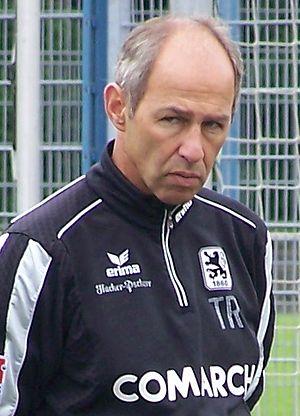
Reiner Maurer est un ancien footballeur allemand reconverti en entraîneur.